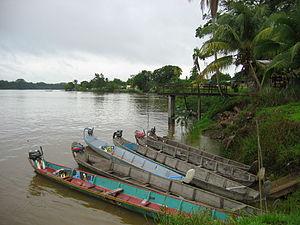
Grand-Santi est une commune française du DOM-ROM de la Guyane. La commune est située au sud des montagnes françaises le long de la rivière Lawa qui en est la seule voie d'accès, du moins l'était jusqu'en 2010 où l'agence air Guyane a mis une rotation d'avion trois fois par semaine, les mercredis, vendredis et dimanches. Aujourd'hui, l'avion effectue six rotations tous les jours sauf le mardi en direction de Saint-Laurent, Maripasoula et Cayenne.